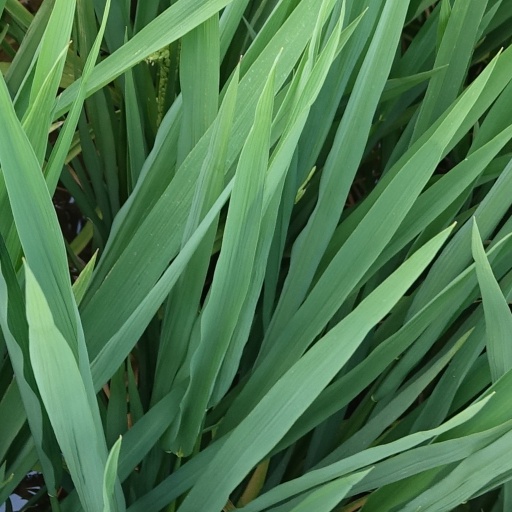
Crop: rice